Andrew Underhill

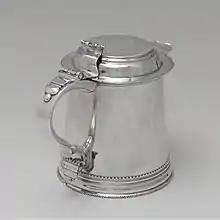
Tankard by Andrew Underhill, circa 1780–90

Andrew Underhill (April 17, 1749 - before June 14, 1794) was an American silversmith, active in New York City.